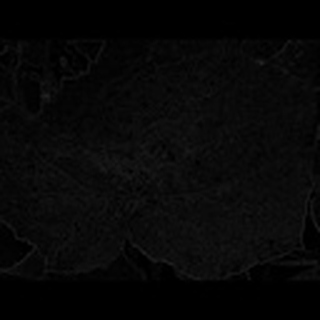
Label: cotton_powdery_mildew